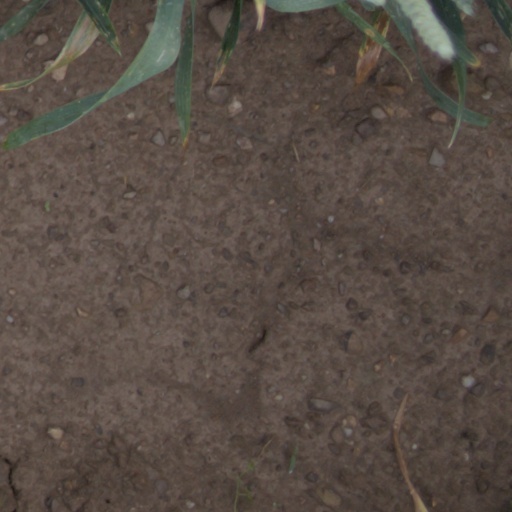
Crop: wheat